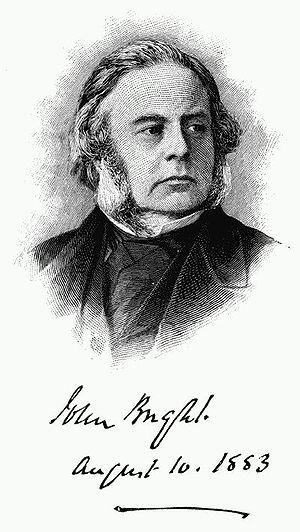
Gravure de John Bright après une photo, yoyez à bas
John Bright est un homme politique britannique, membre du parti whig. Il a pris une grande part à l'Anti Corn Law League avec Richard Cobden.